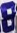
Number: 8